Virginia Washington Monument

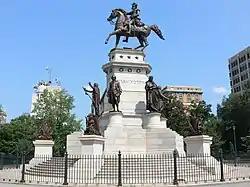

The Virginia Washington Monument, known locally simply as the Washington Monument, is a 19th-century neoclassical statue of George Washington located on the public square in Richmond, Virginia.